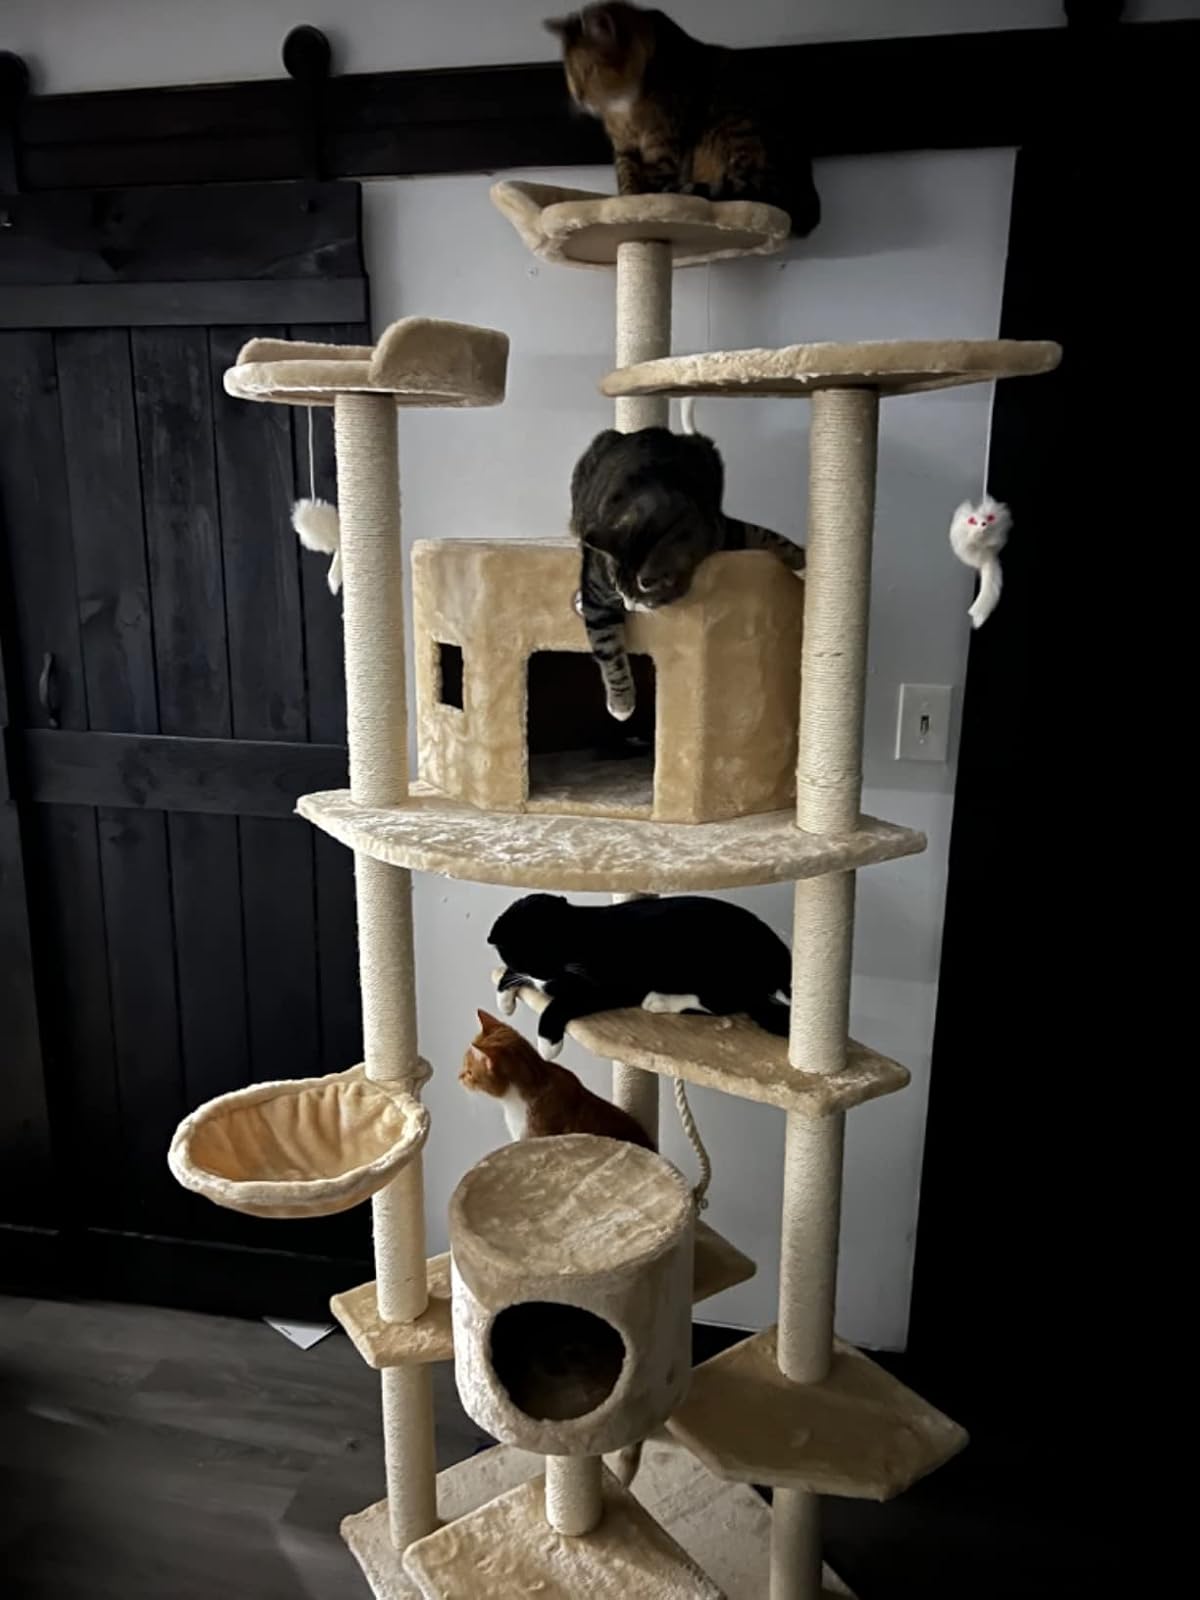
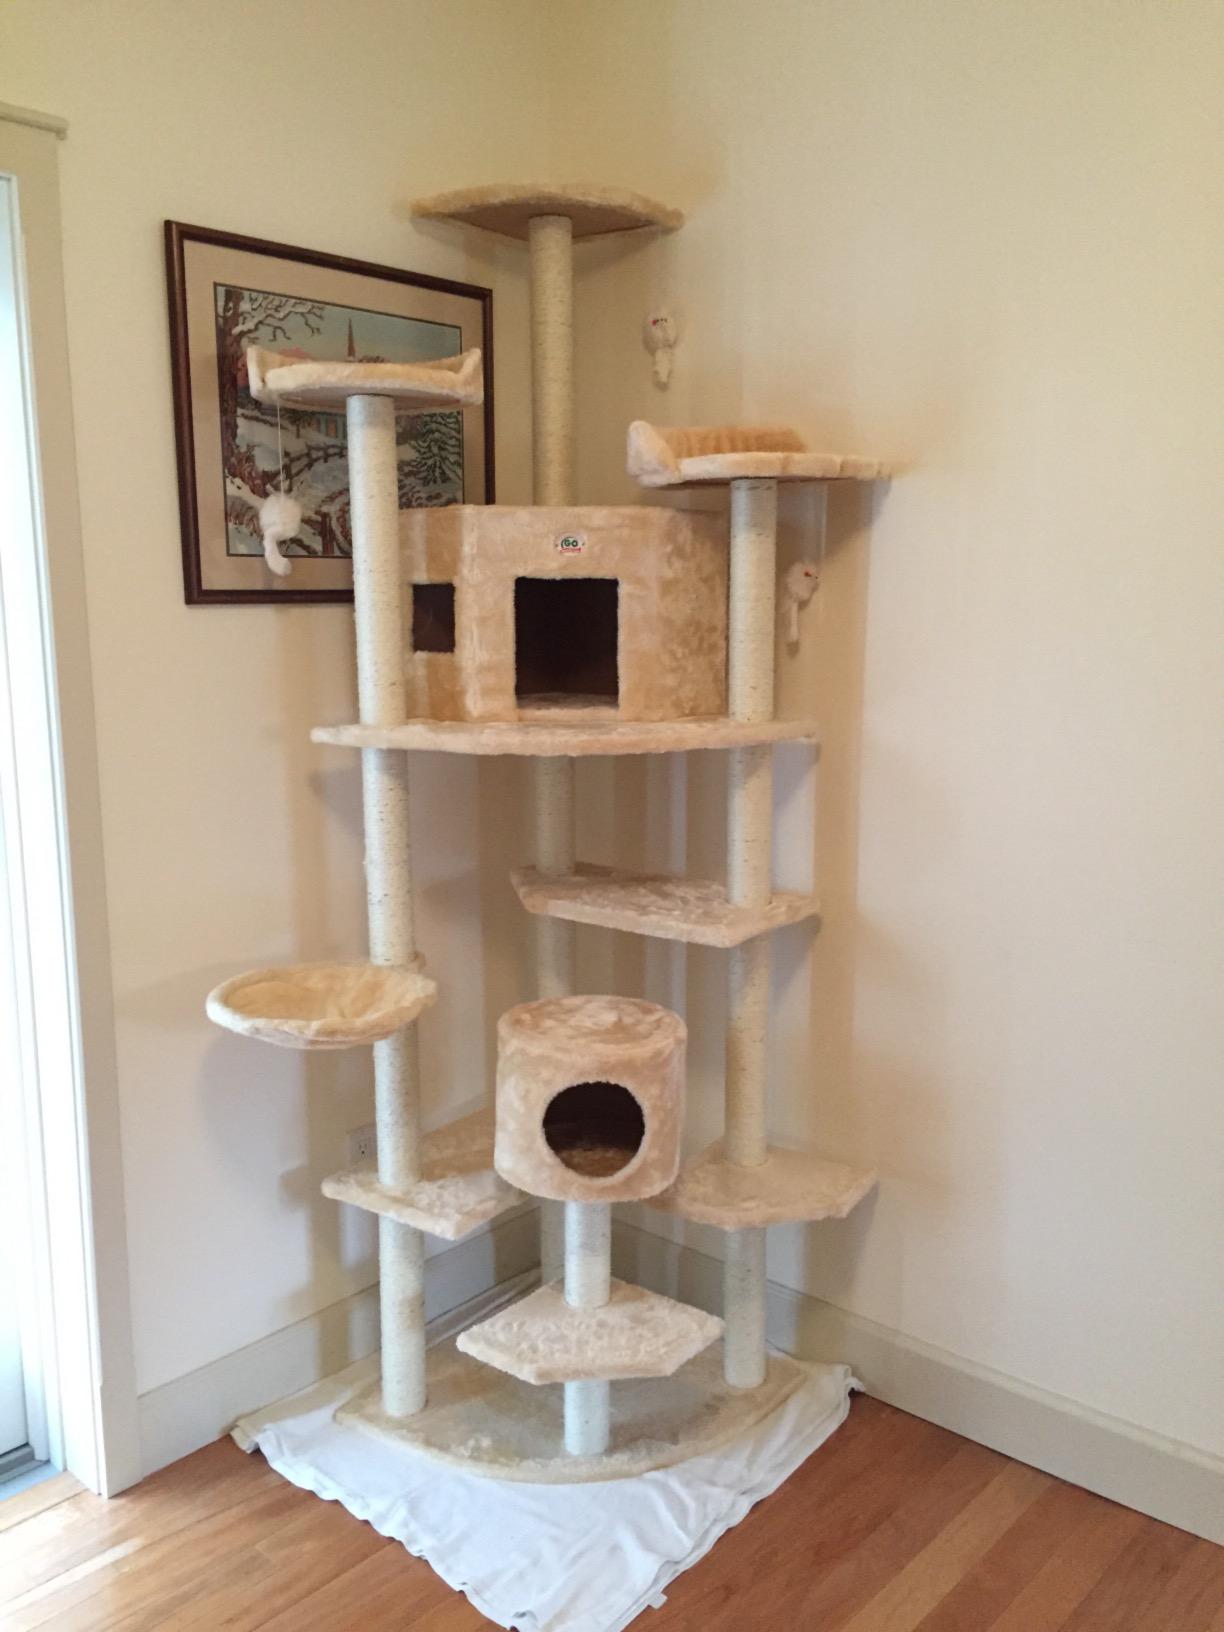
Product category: items_cat tree
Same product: yes